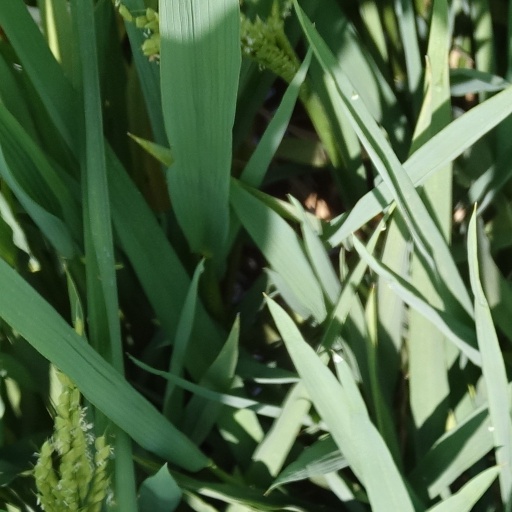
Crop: rice